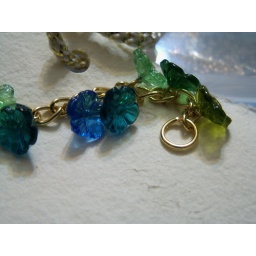
Indian pressed glass flowers in shades of blue and green on gold-plated bracelet